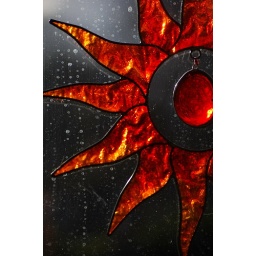
glass sun in front of rain-streaked window